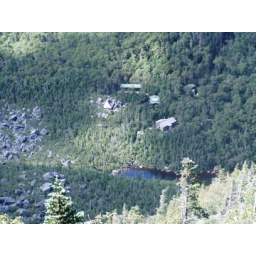
Hiking in the white mountains with Roeland